Long Island Head Light

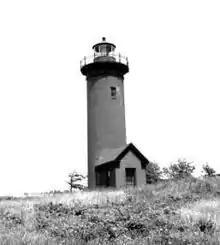
Current Tower - U.S. Coast Guard photo

Long Island Head Light is an historic lighthouse on Long Island in Boston Harbor, Boston, Massachusetts. The current brick tower is the fourth lighthouse on the island.